Tonsillitis

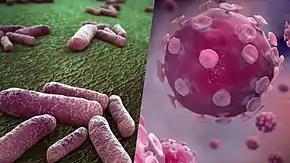
Bacteria or viruses can cause tonsillitis.

Those with tonsillitis usually experience sore throat, painful swallowing, malaise, and fever. Their tonsils – and often the back of the throat – appear red and swollen, and sometimes give off a white discharge. Some also have tender swelling of the cervical lymph nodes.